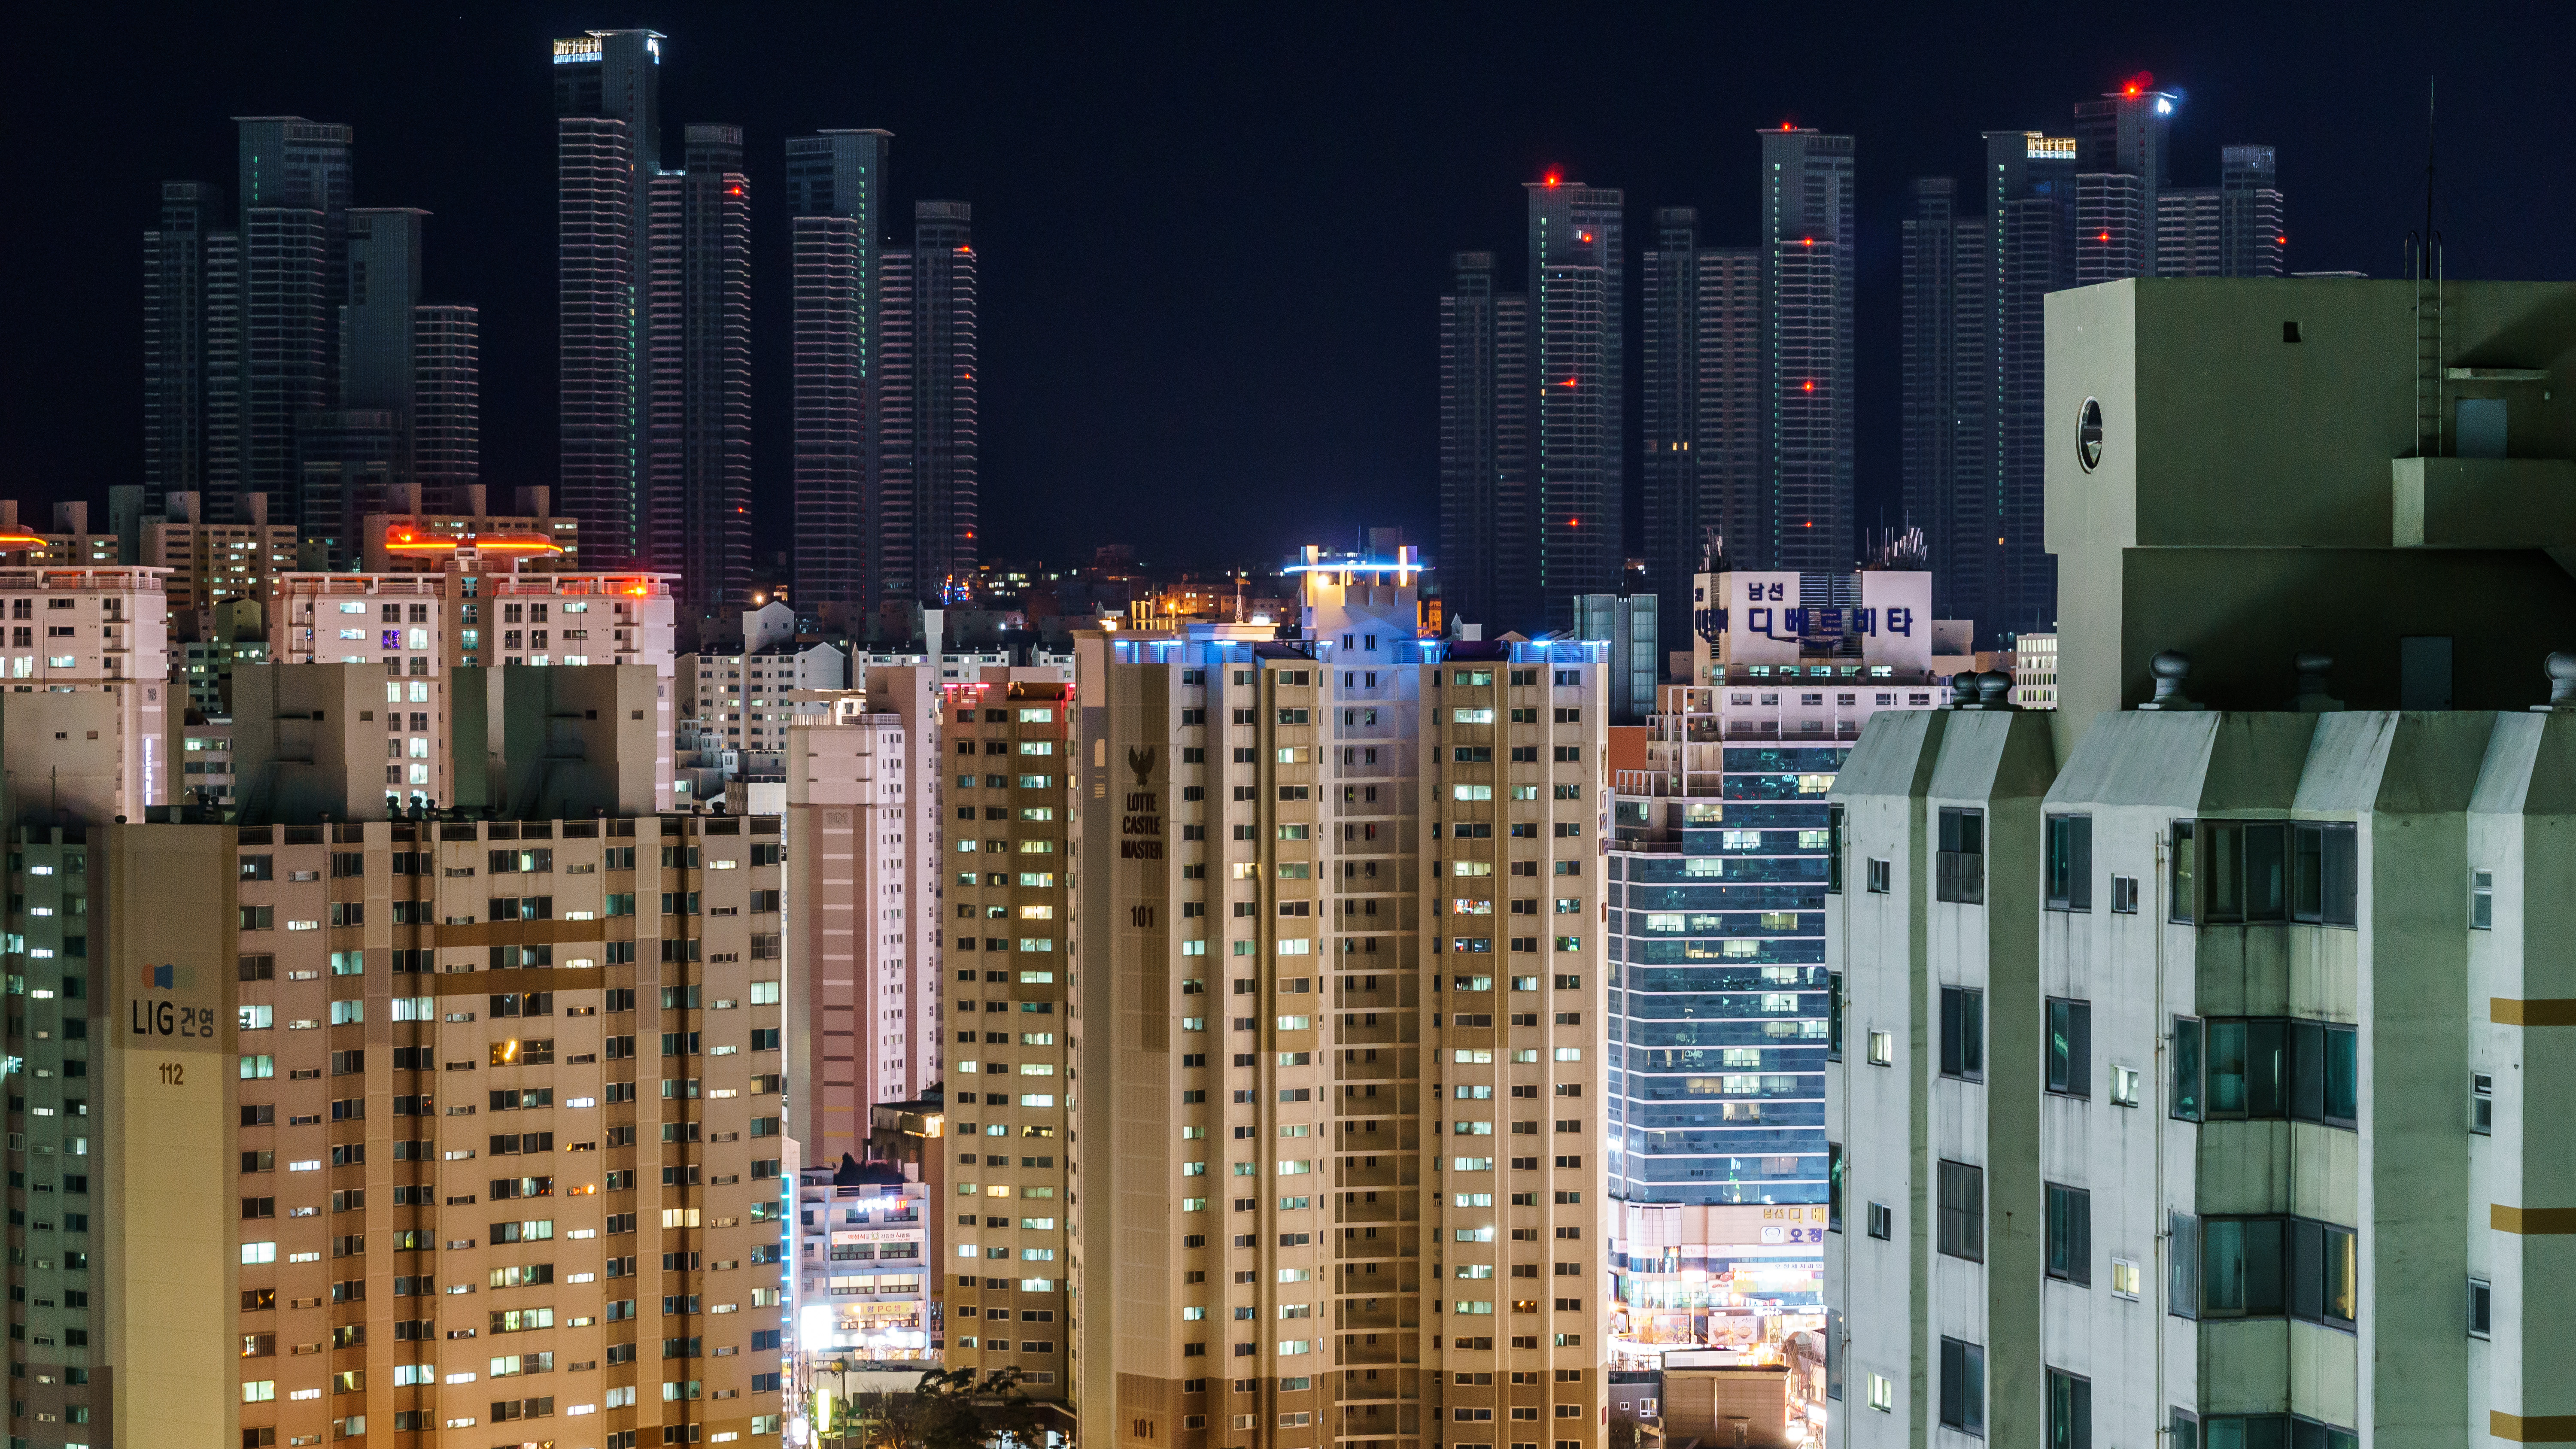
skyline, night, city, skyscraper, cityscape, downtown, tower block, buildings, houses, metropolis, condominium, neighbourhood, high rises, urban area, residential area, human settlement, metropolitan area